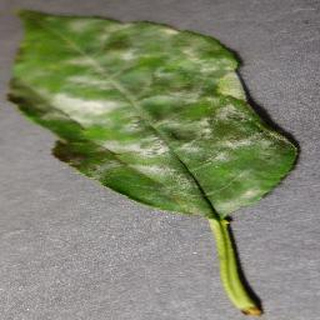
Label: cherry_powdery_mildew